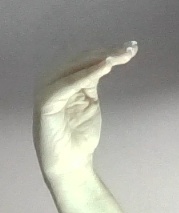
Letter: haa